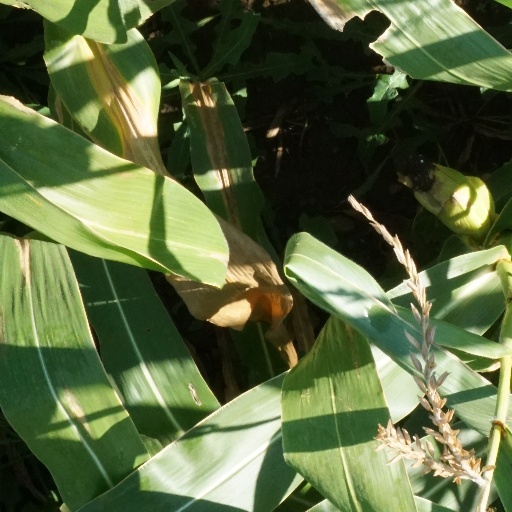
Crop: maize; corn